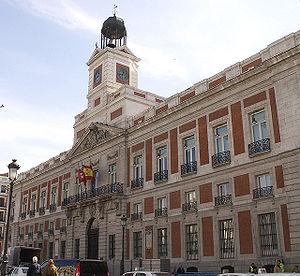
Jacques Marquet, connu plus tard sous le nom de Jaime Marquet est un architecte français connu pour son œuvre dans l'Espagne des Bourbons, et dont la réalisation la plus importante comprend la place centrale de Madrid, connue aujourd'hui sous le nom de Puerta del Sol ainsi que les monuments environnants, la Real Casa de Correos.